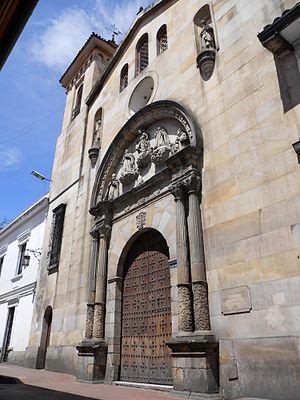
Cet article liste les monuments nationaux de Bogota, en Colombie. Au 25 septembre 2013,157 monuments nationaux y étaient recensés.